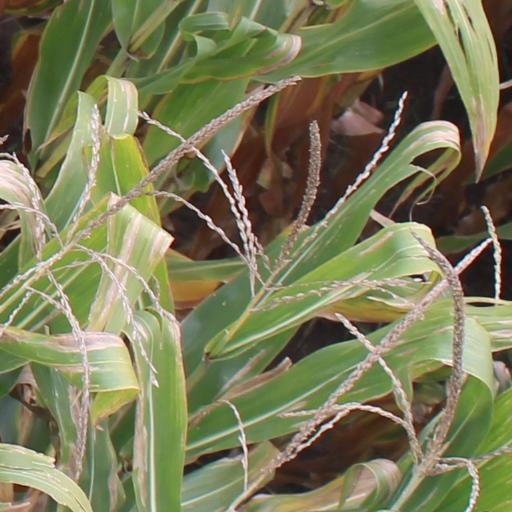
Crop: maize; corn